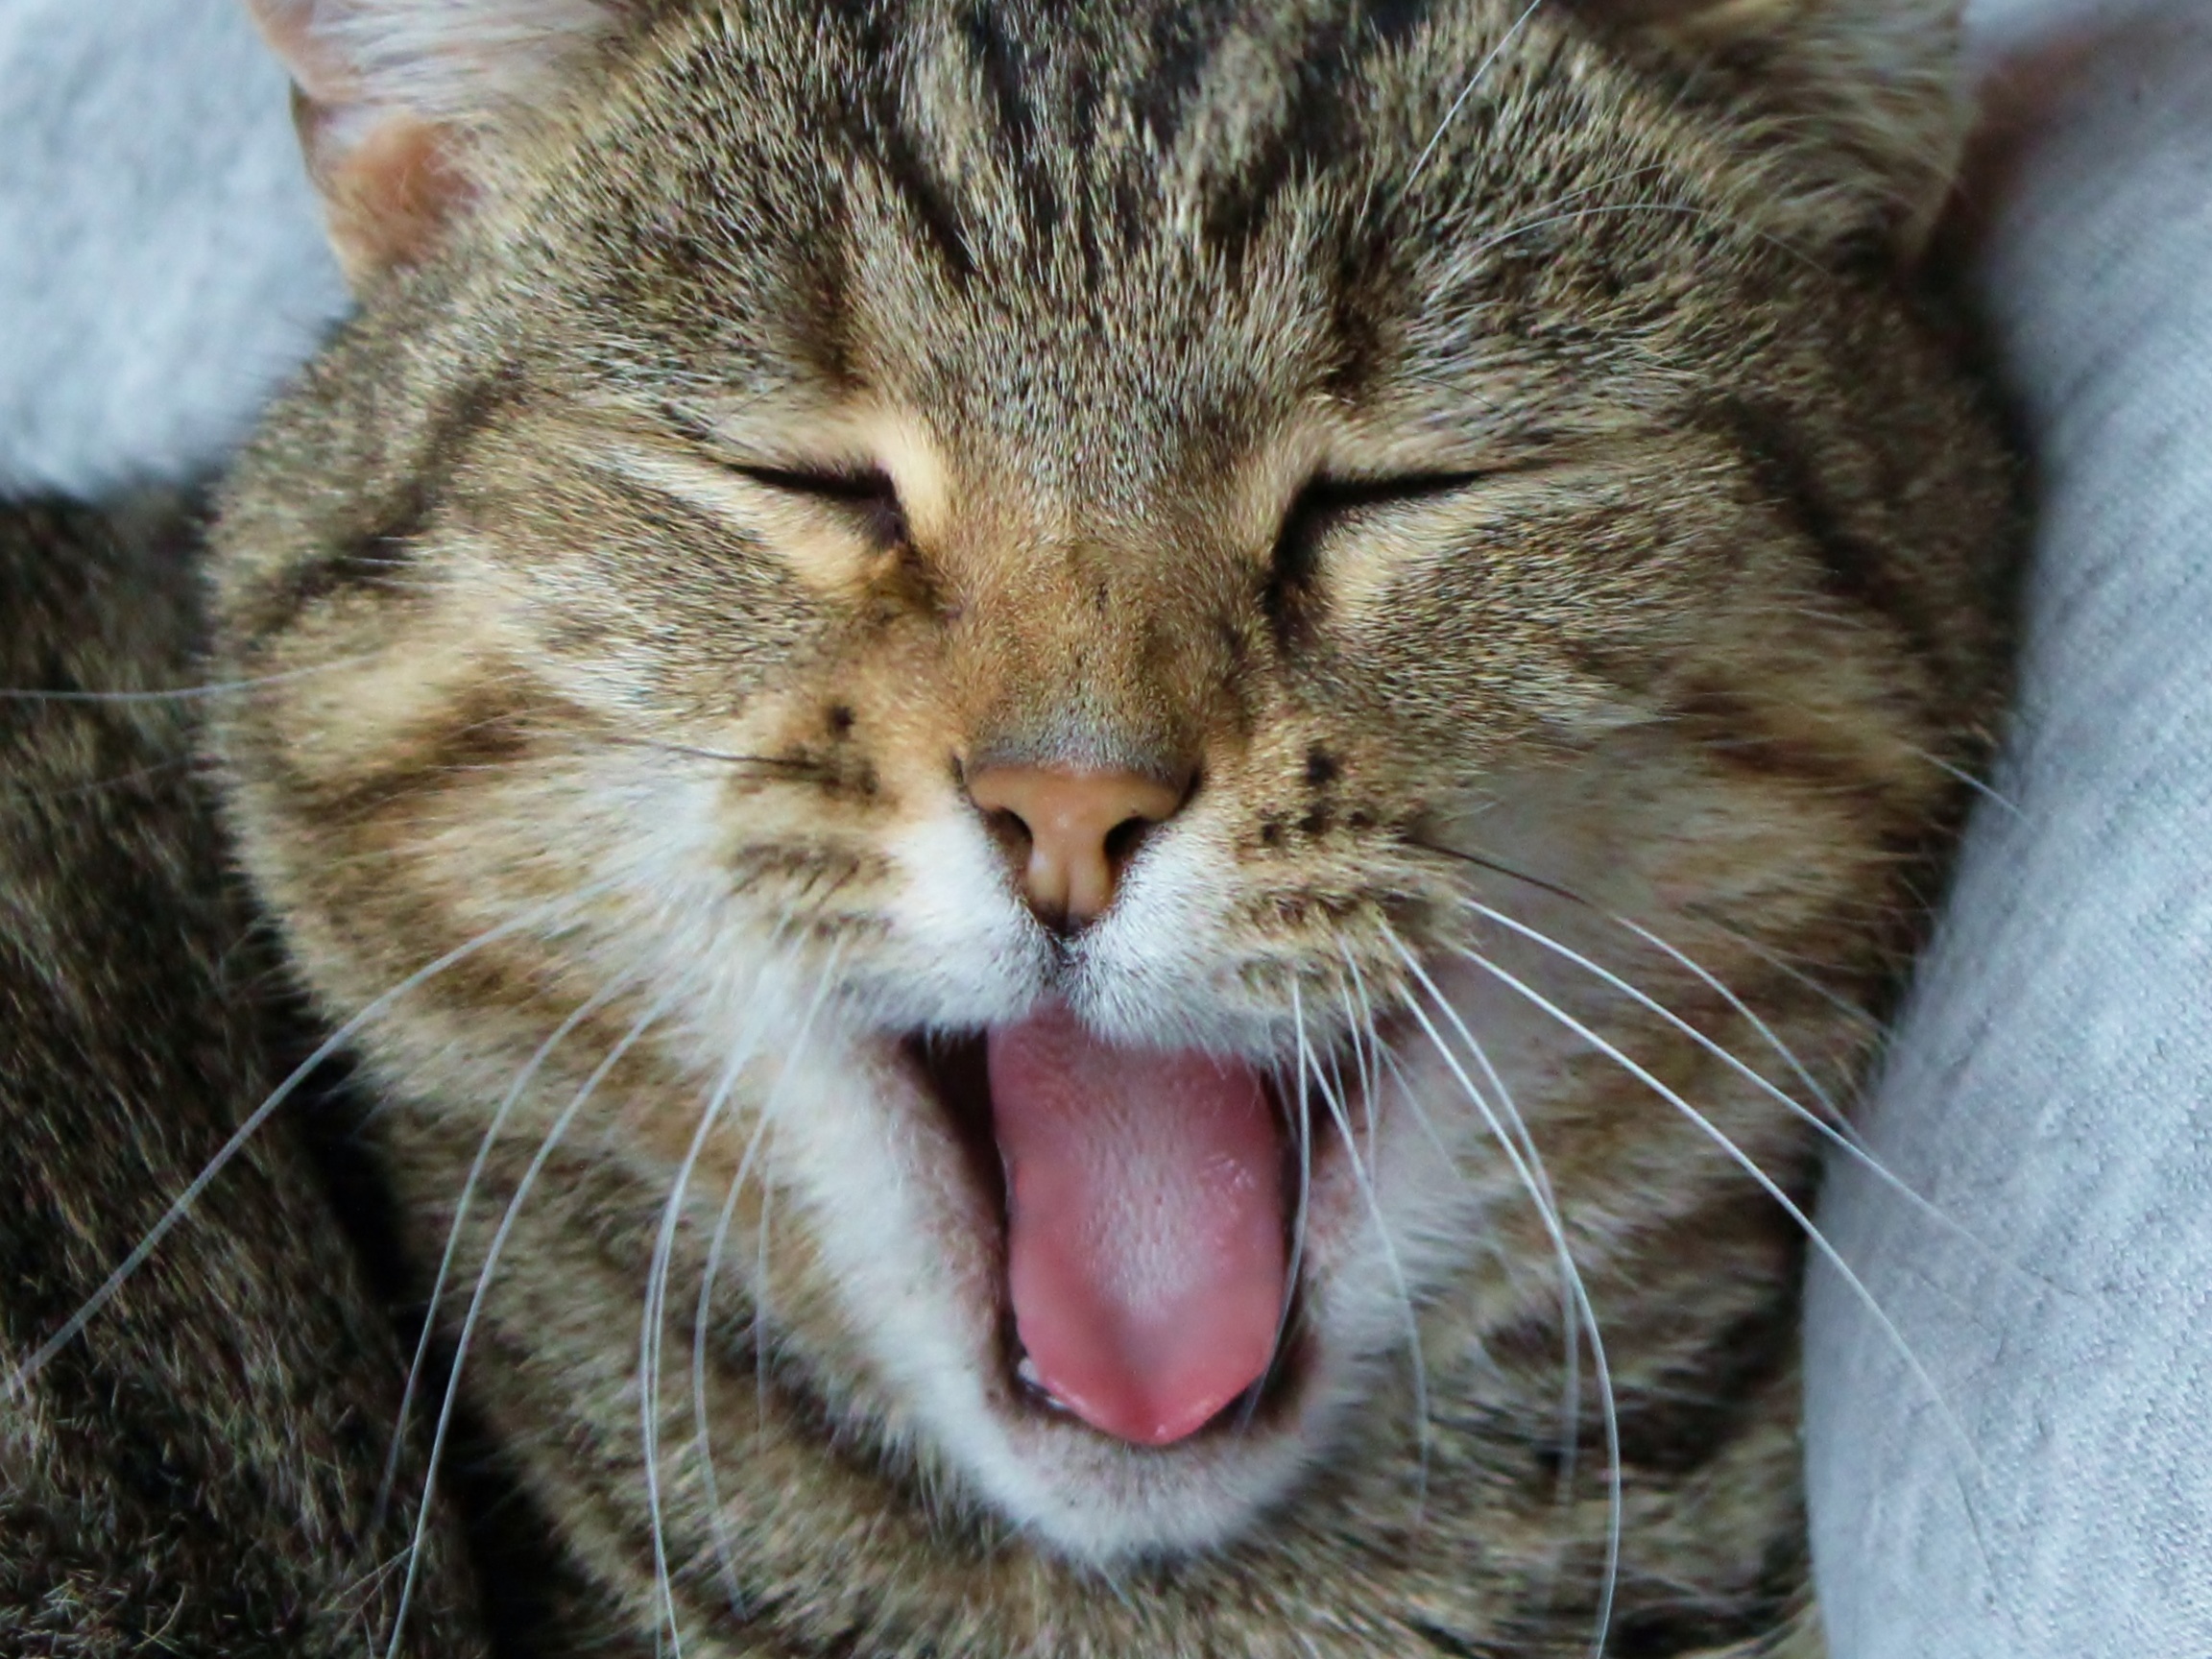
kitten, cat, mammal, close, facial expression, fauna, yawn, close up, nose, whiskers, snout, sleepy, head, vertebrate, tired, animal portrait, cat face, tabby cat, european shorthair, wild cat, small to medium sized cats, cat like mammal, domestic short haired cat, pixie bob, rusty spotted cat